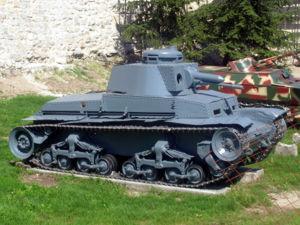
Panzerkampfwagen 35(t) est le nom donné par les Allemands au char d'assaut tchécoslovaque LT vz 35 conçu par Škoda Holding.